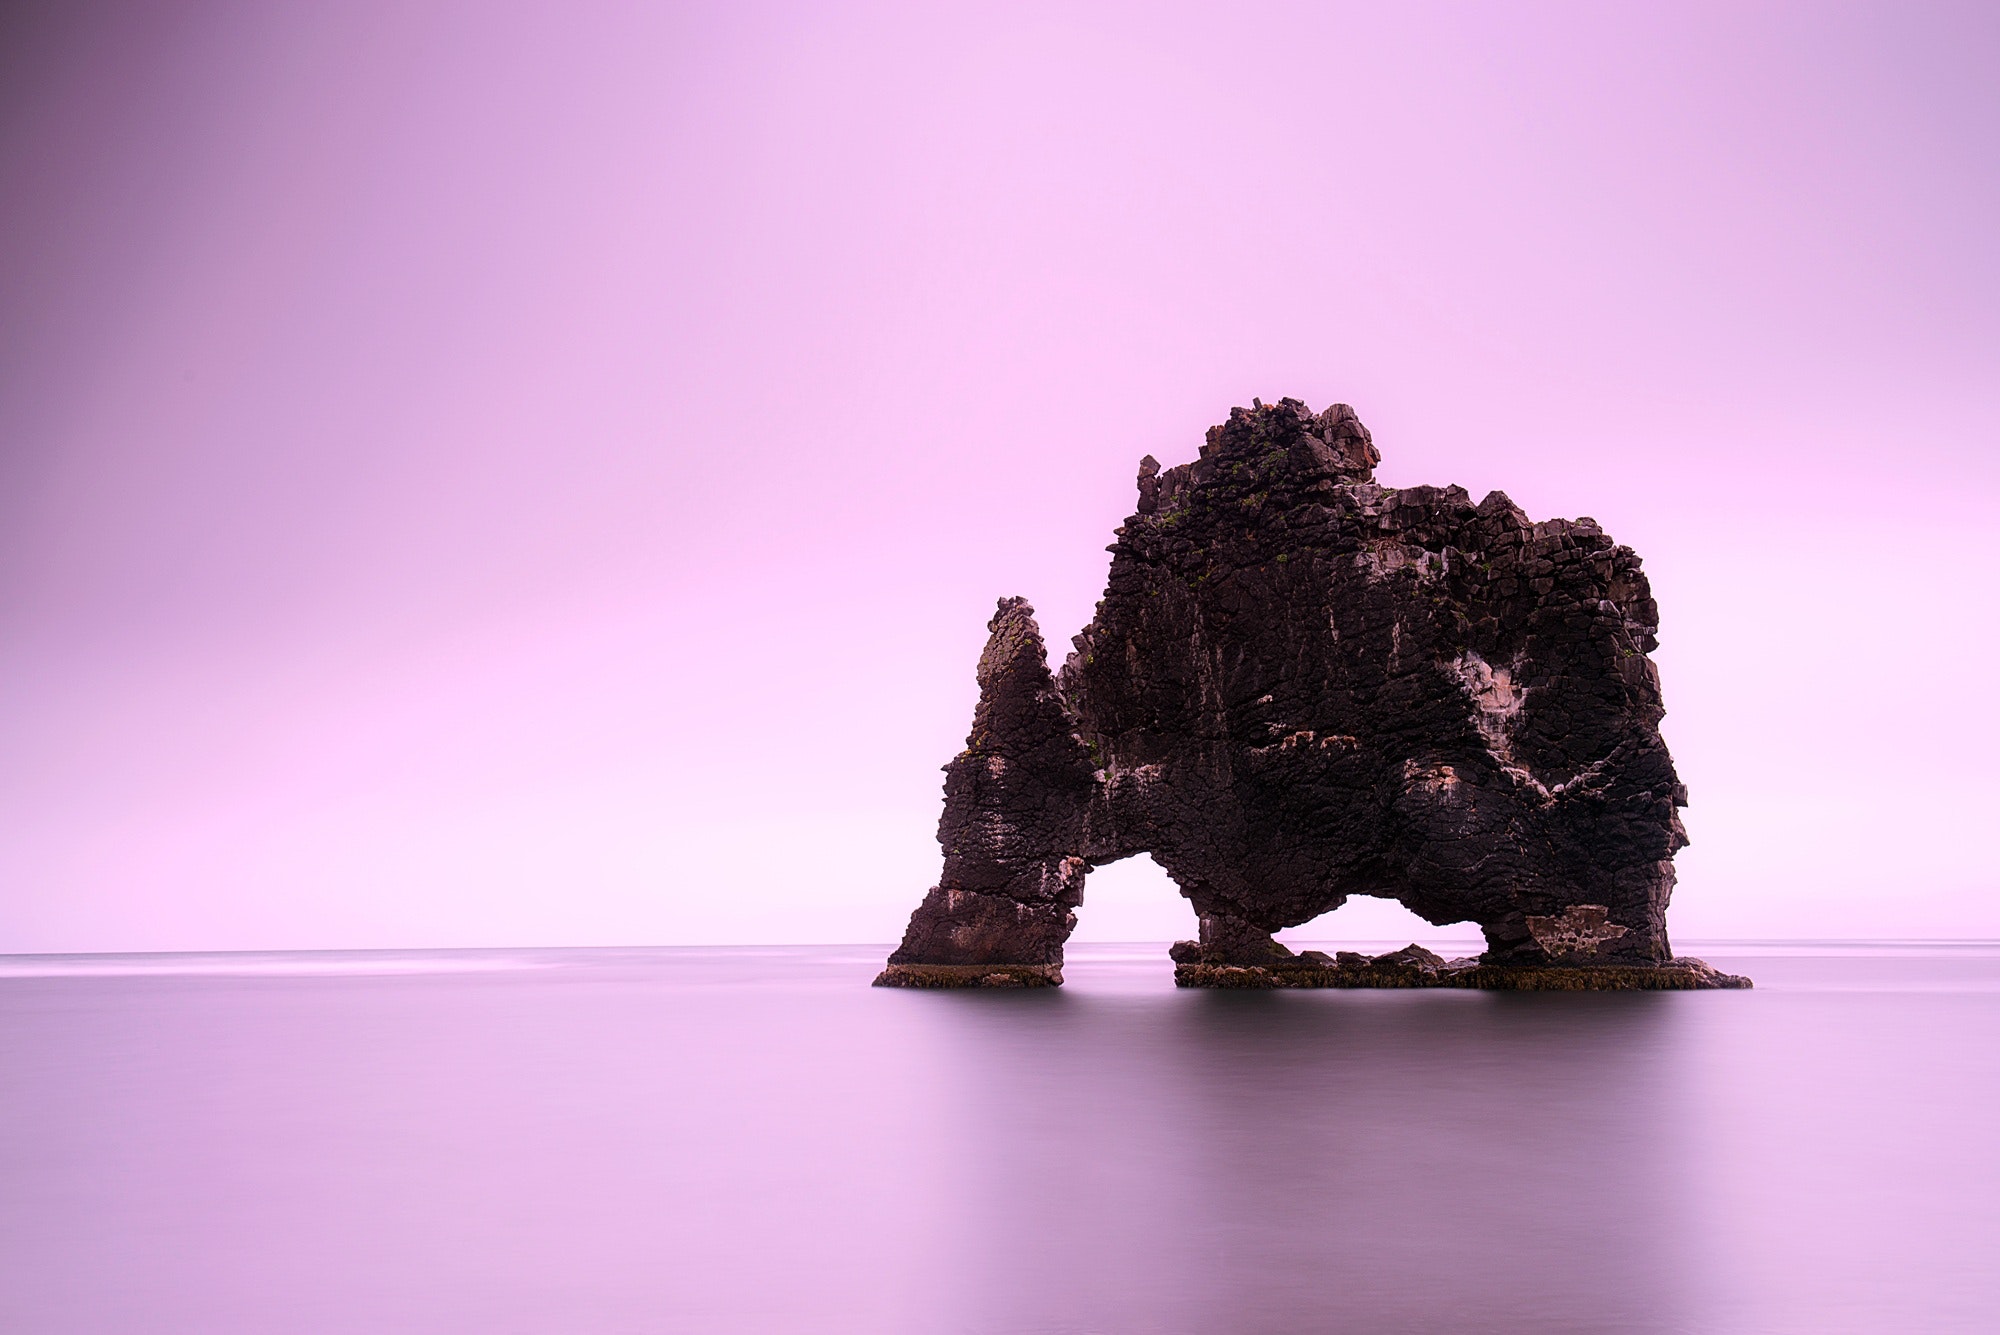
rock, purple, violet, sky, sea, coastal and oceanic landforms, formation, architecture, landscape, magenta, islet, cliff